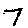
Label: 7